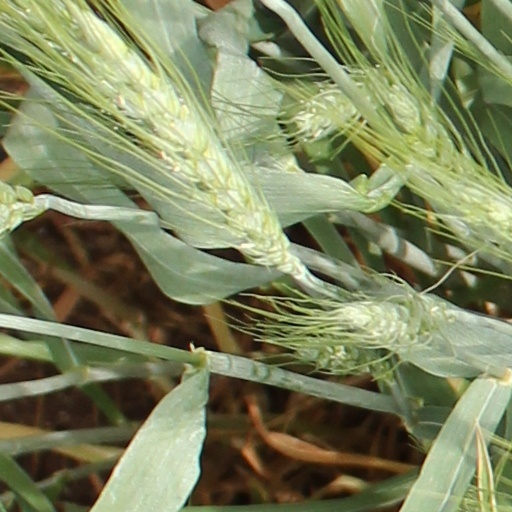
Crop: wheat